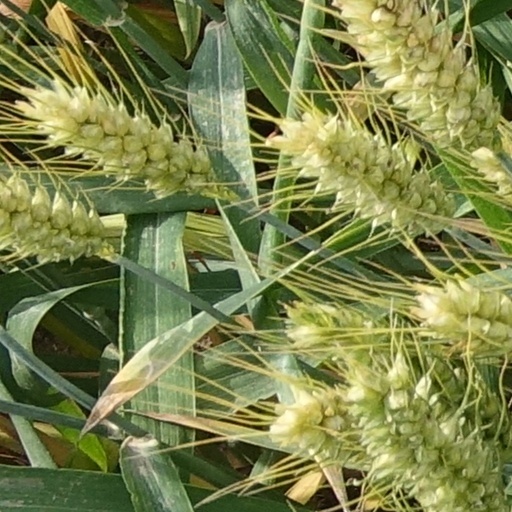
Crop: wheat